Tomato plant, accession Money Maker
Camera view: tilt-top (135 deg); turntable rotation: 240 degrees
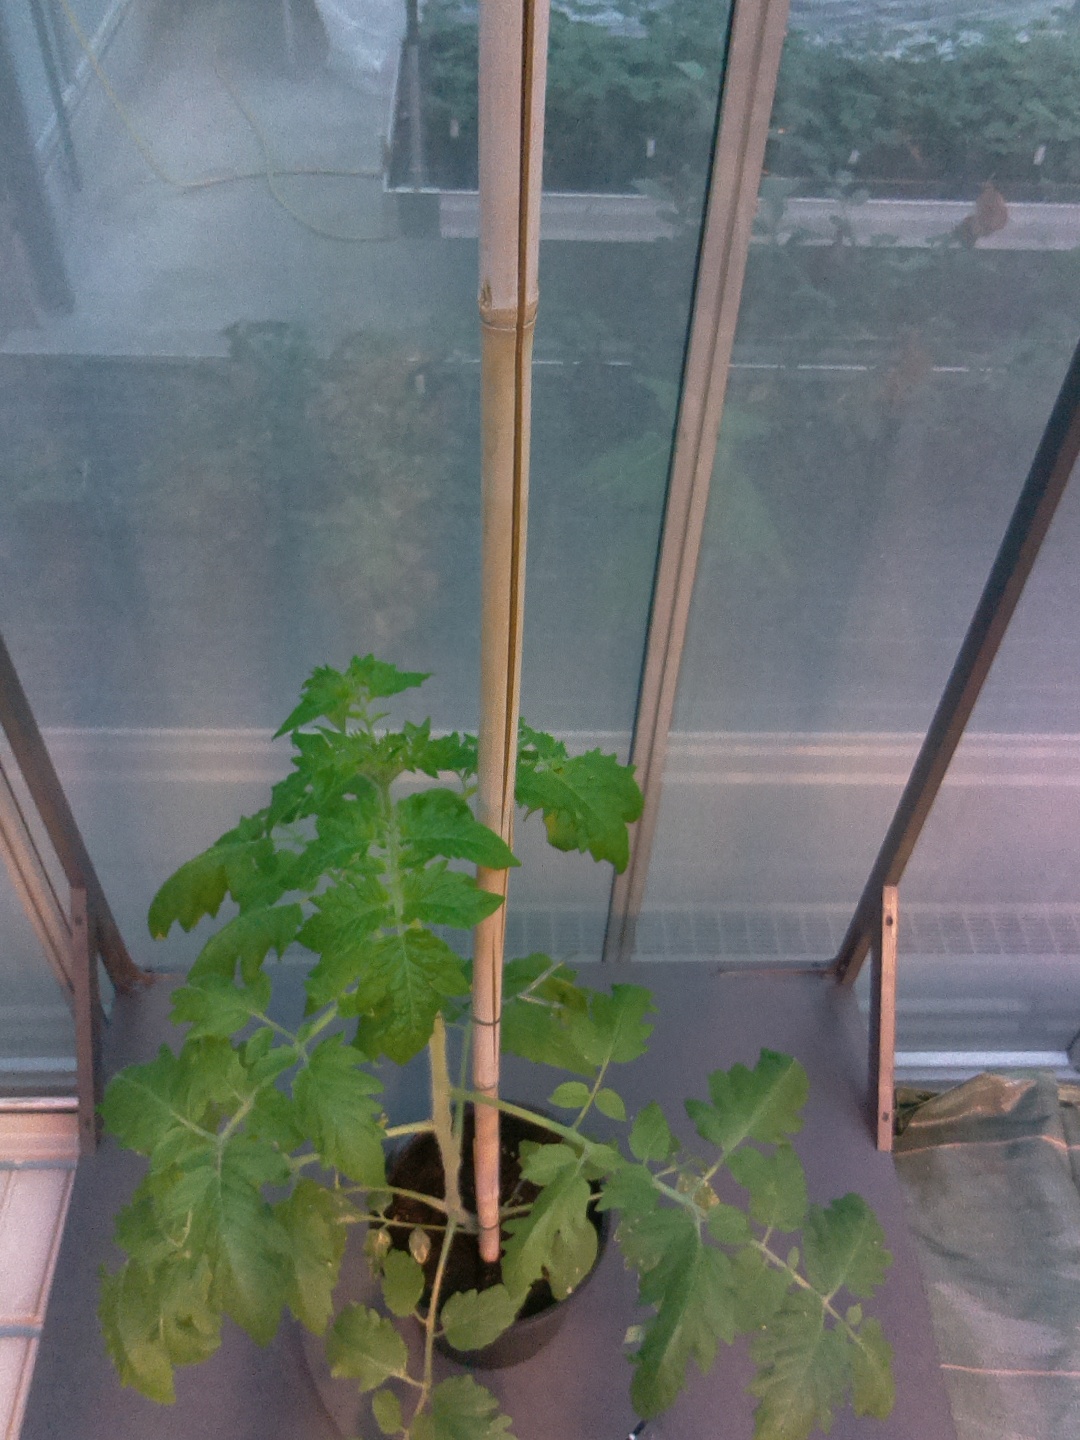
BBCH growth stage 53: 3 inflorescences visible